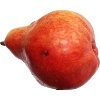
Label: Pear Red 1